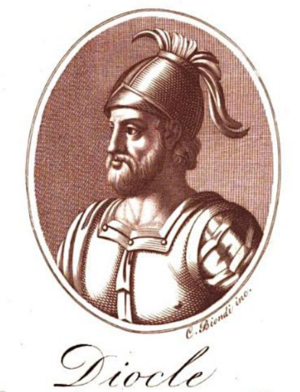
Dioclès de Syracuse est un homme politique grec, syracusain, de la fin du Vᵉ siècle avant notre ère. Seules quelques années de sa vie sont connues, de -413 à -408.